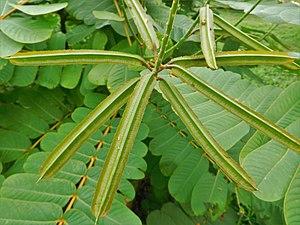
Dartrier